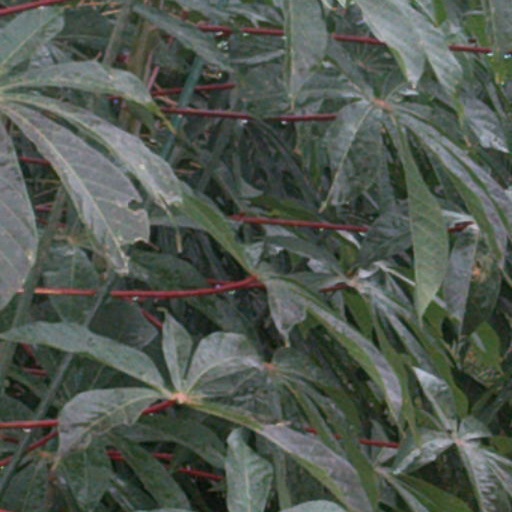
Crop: cassava